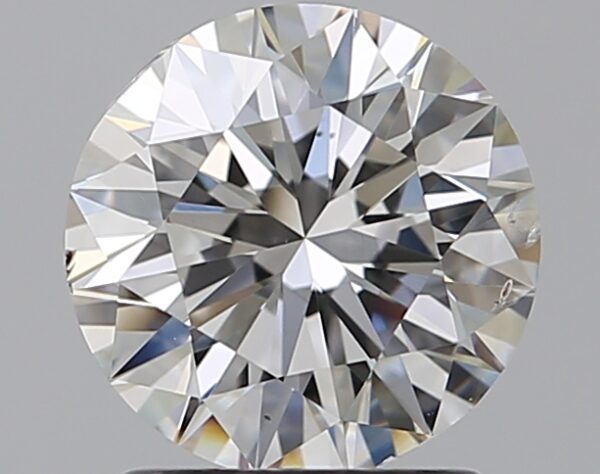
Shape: round
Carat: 1.5
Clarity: SI1
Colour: G
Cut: EX
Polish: EX
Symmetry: VG
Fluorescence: N
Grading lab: GIA
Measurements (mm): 7.28 x 7.34 x 4.56